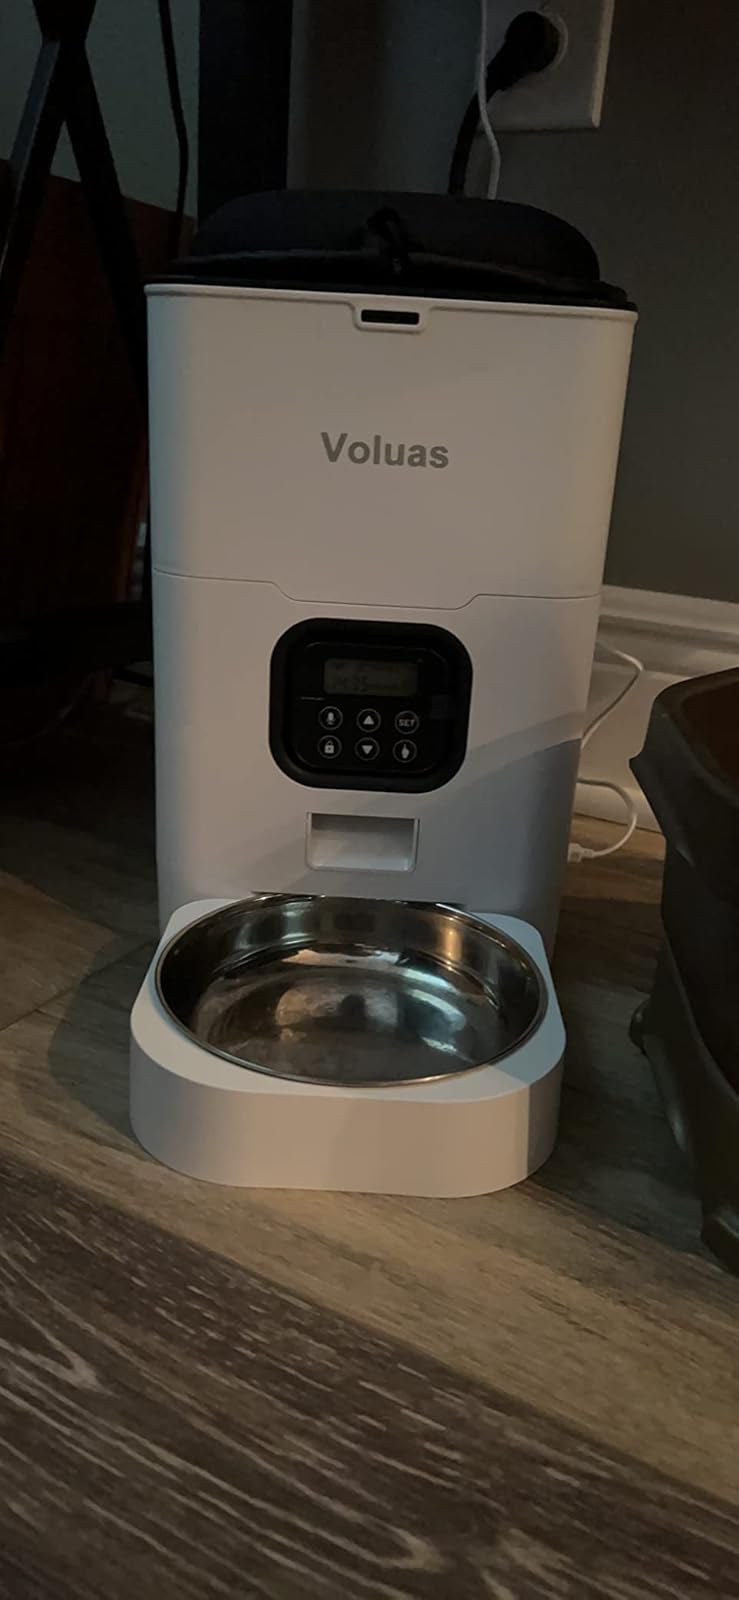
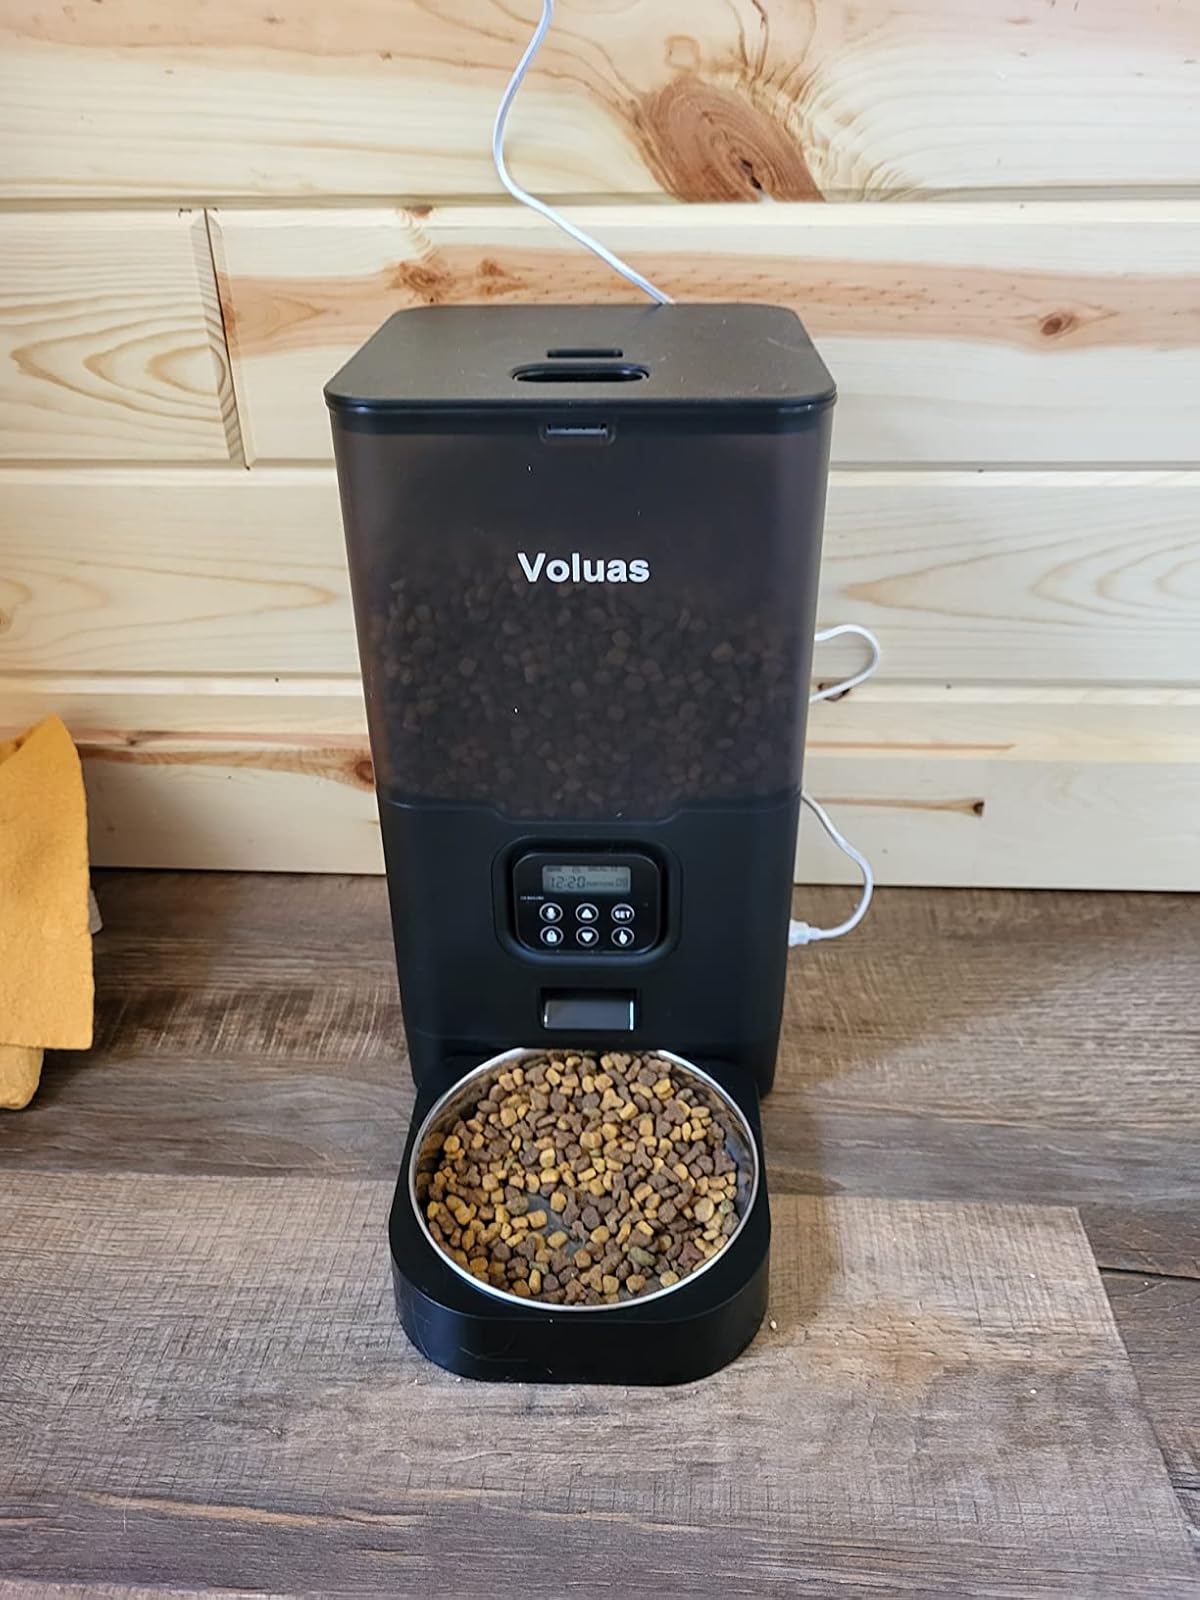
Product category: items_feeder
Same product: no